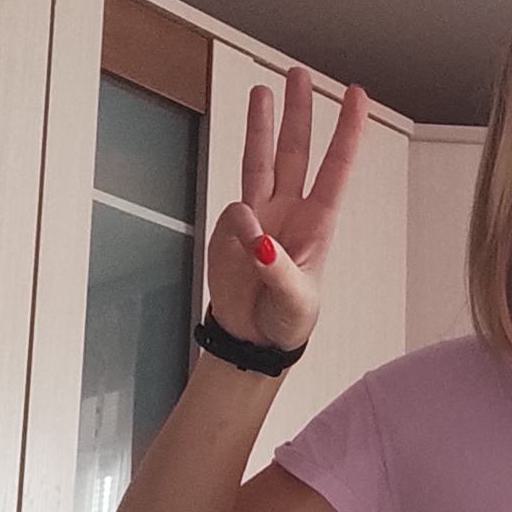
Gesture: three